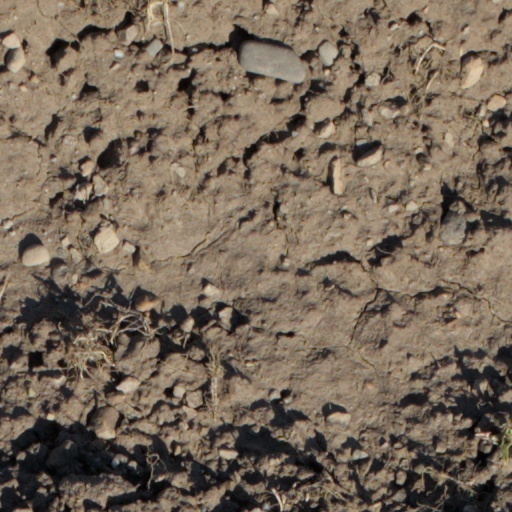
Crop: wheat